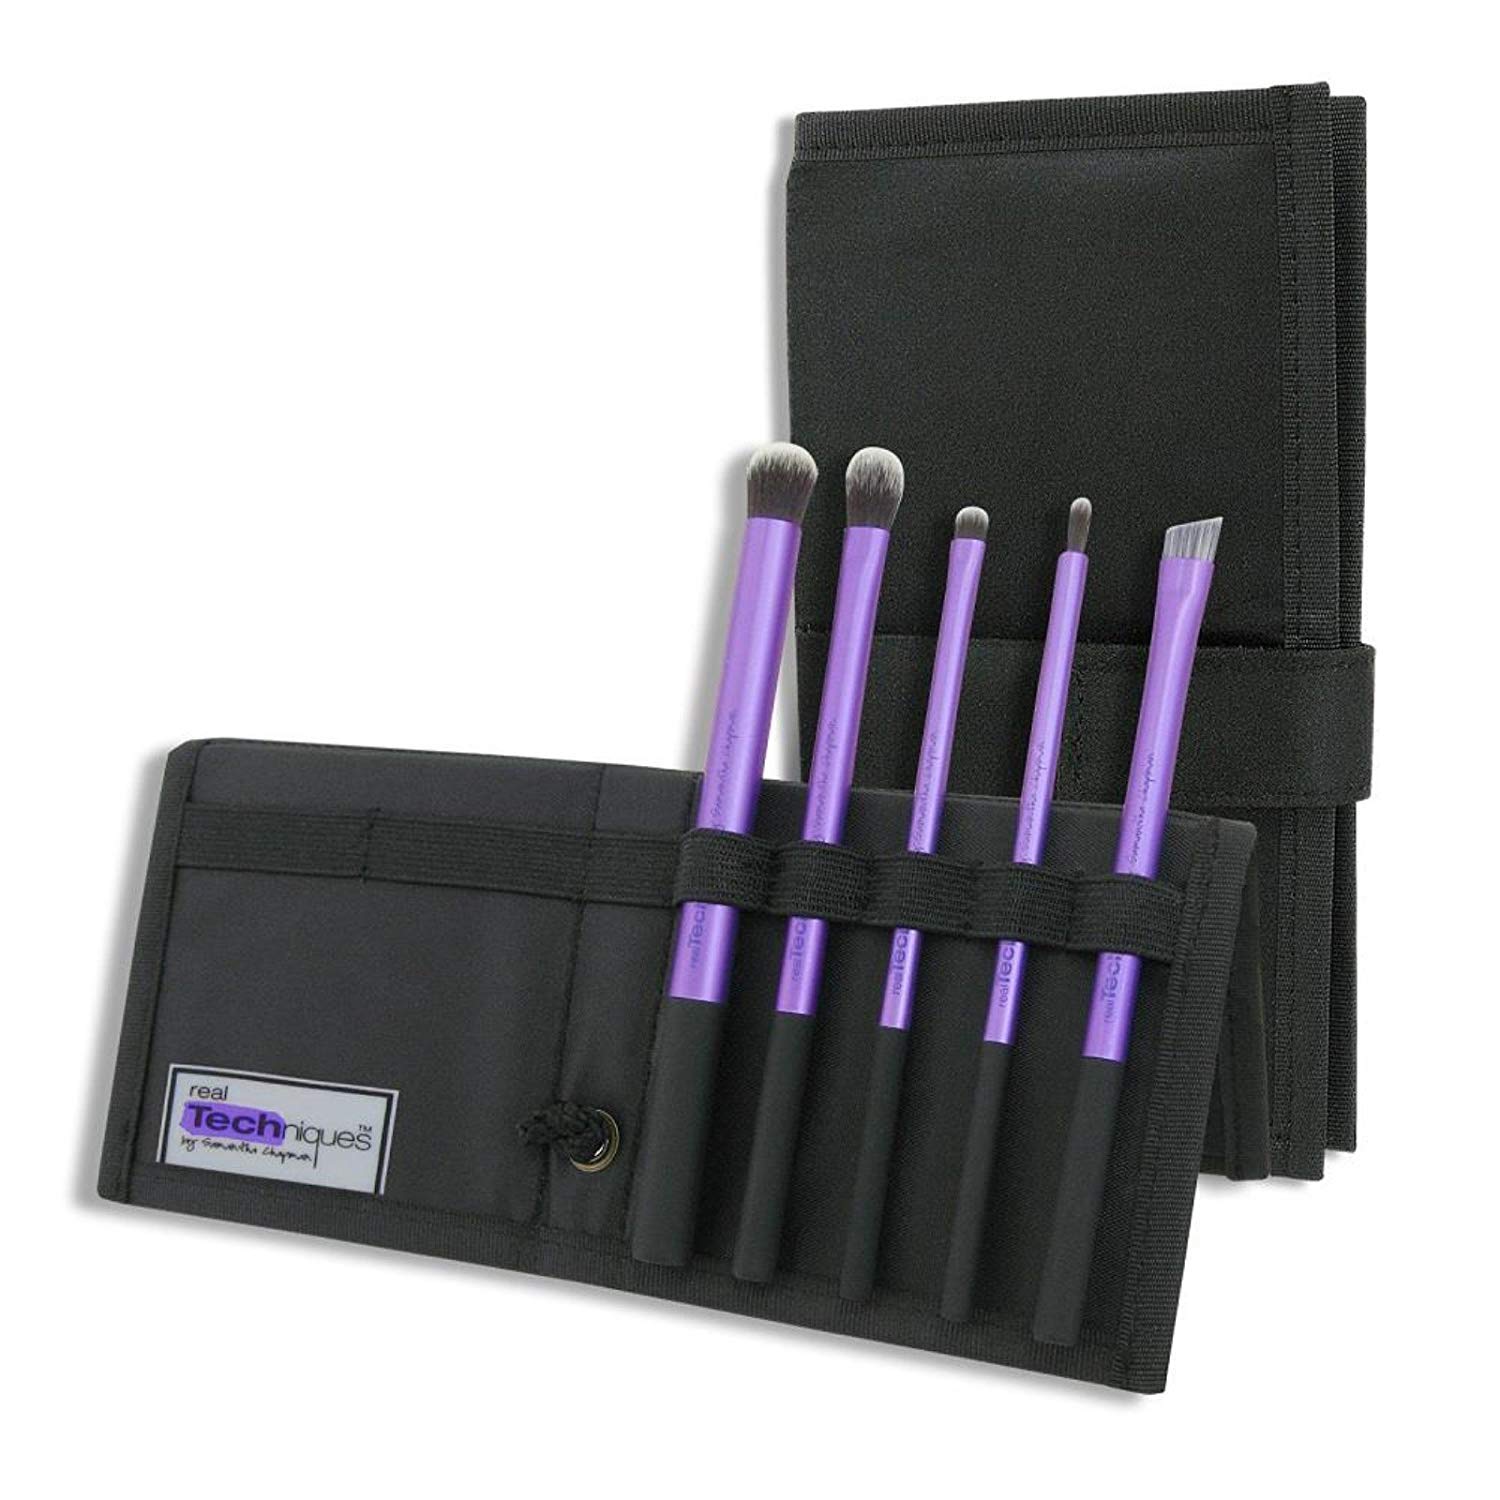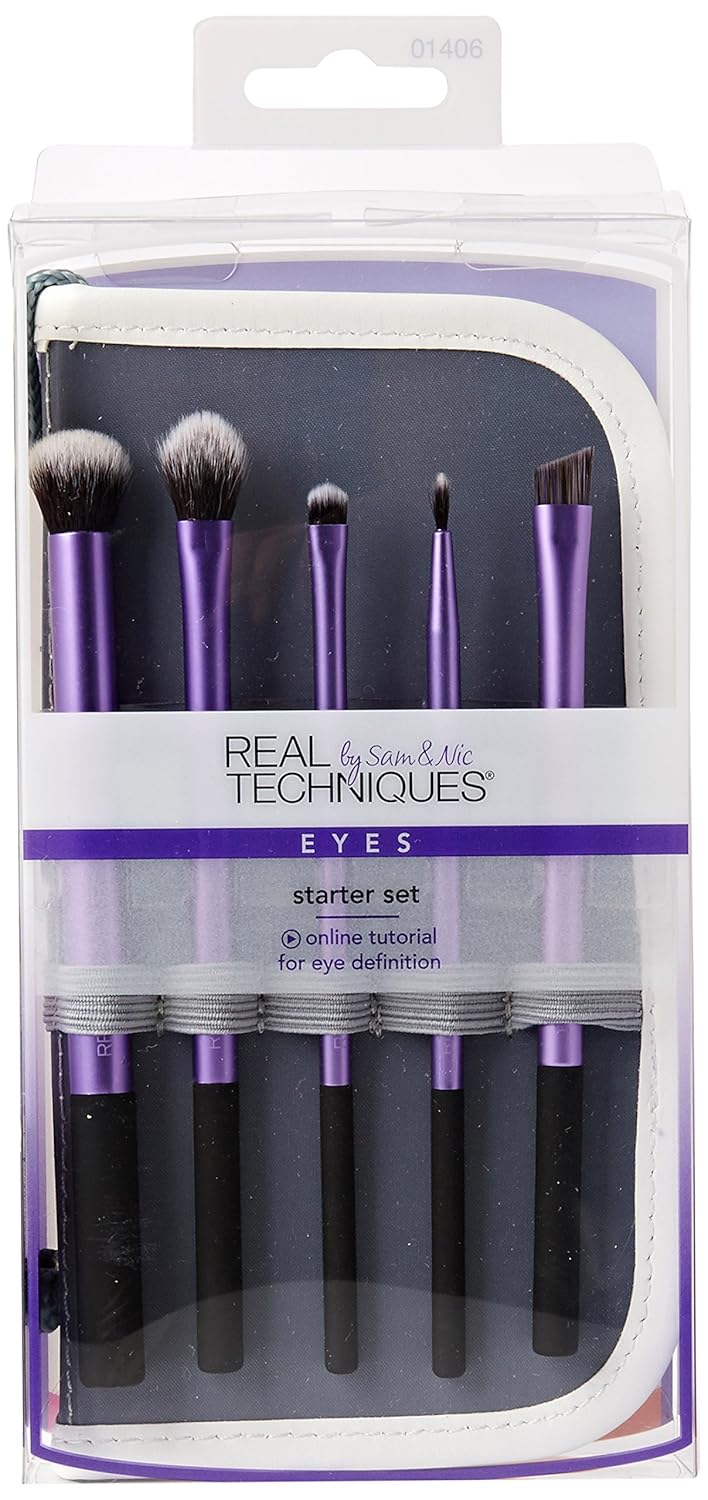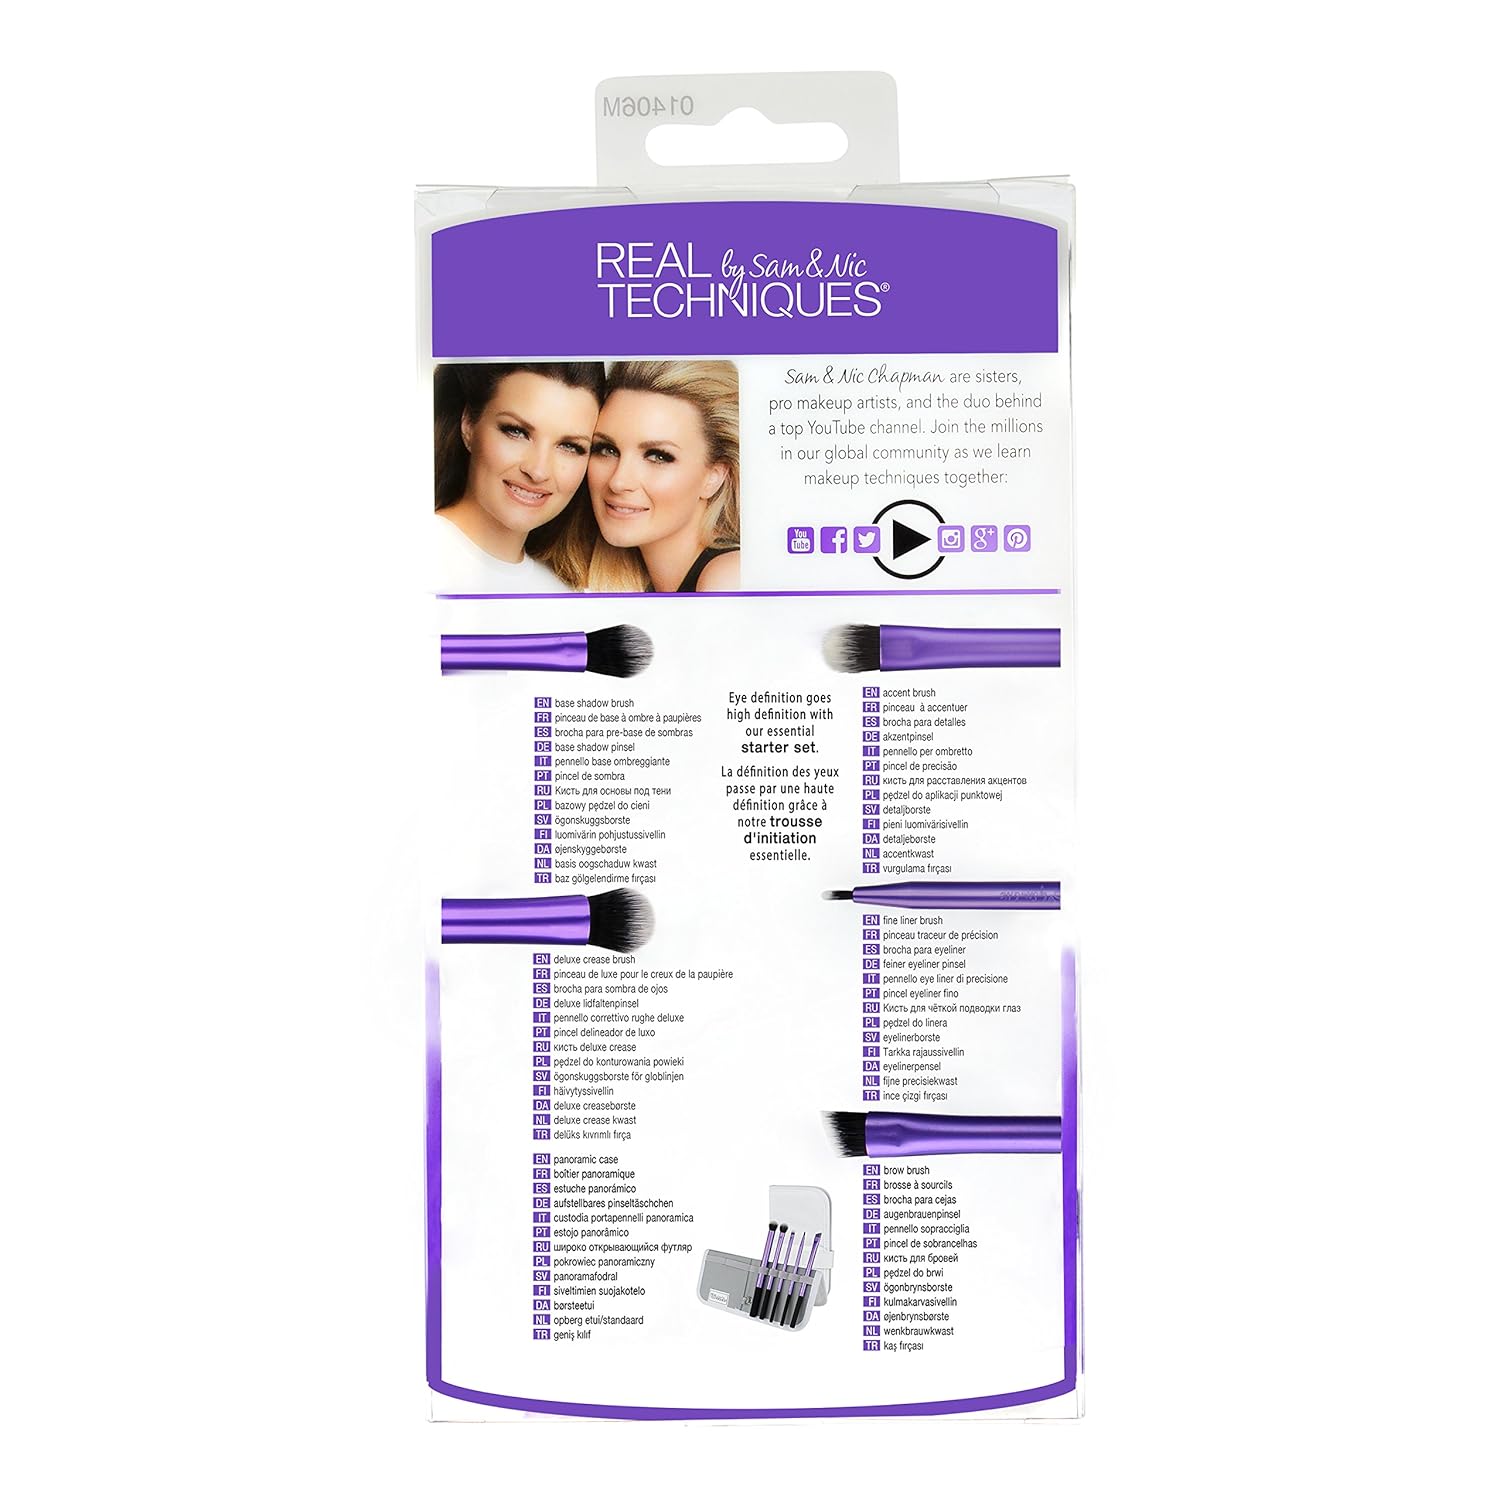
real Techniques Starter Set
Category: All Beauty
Designed with pro makeup artist Samantha Chapman, real Techniques brushes combine high-tech materials with innovative design to make creating a pixel-perfect look easier than ever.
Features: Eye definition goes high definition with our revised starter set. | Base shadow brush: applies a smooth, flawless foundation of color. | Deluxe crease brush: soft, oversized design for effortless contouring. | Accent brush: for precision detailing, highlighting and smudging. | Fine liner brush: for precision application of liquid of cream eyeliner. | Brow brush: distinctive shape easily defines eyebrows.